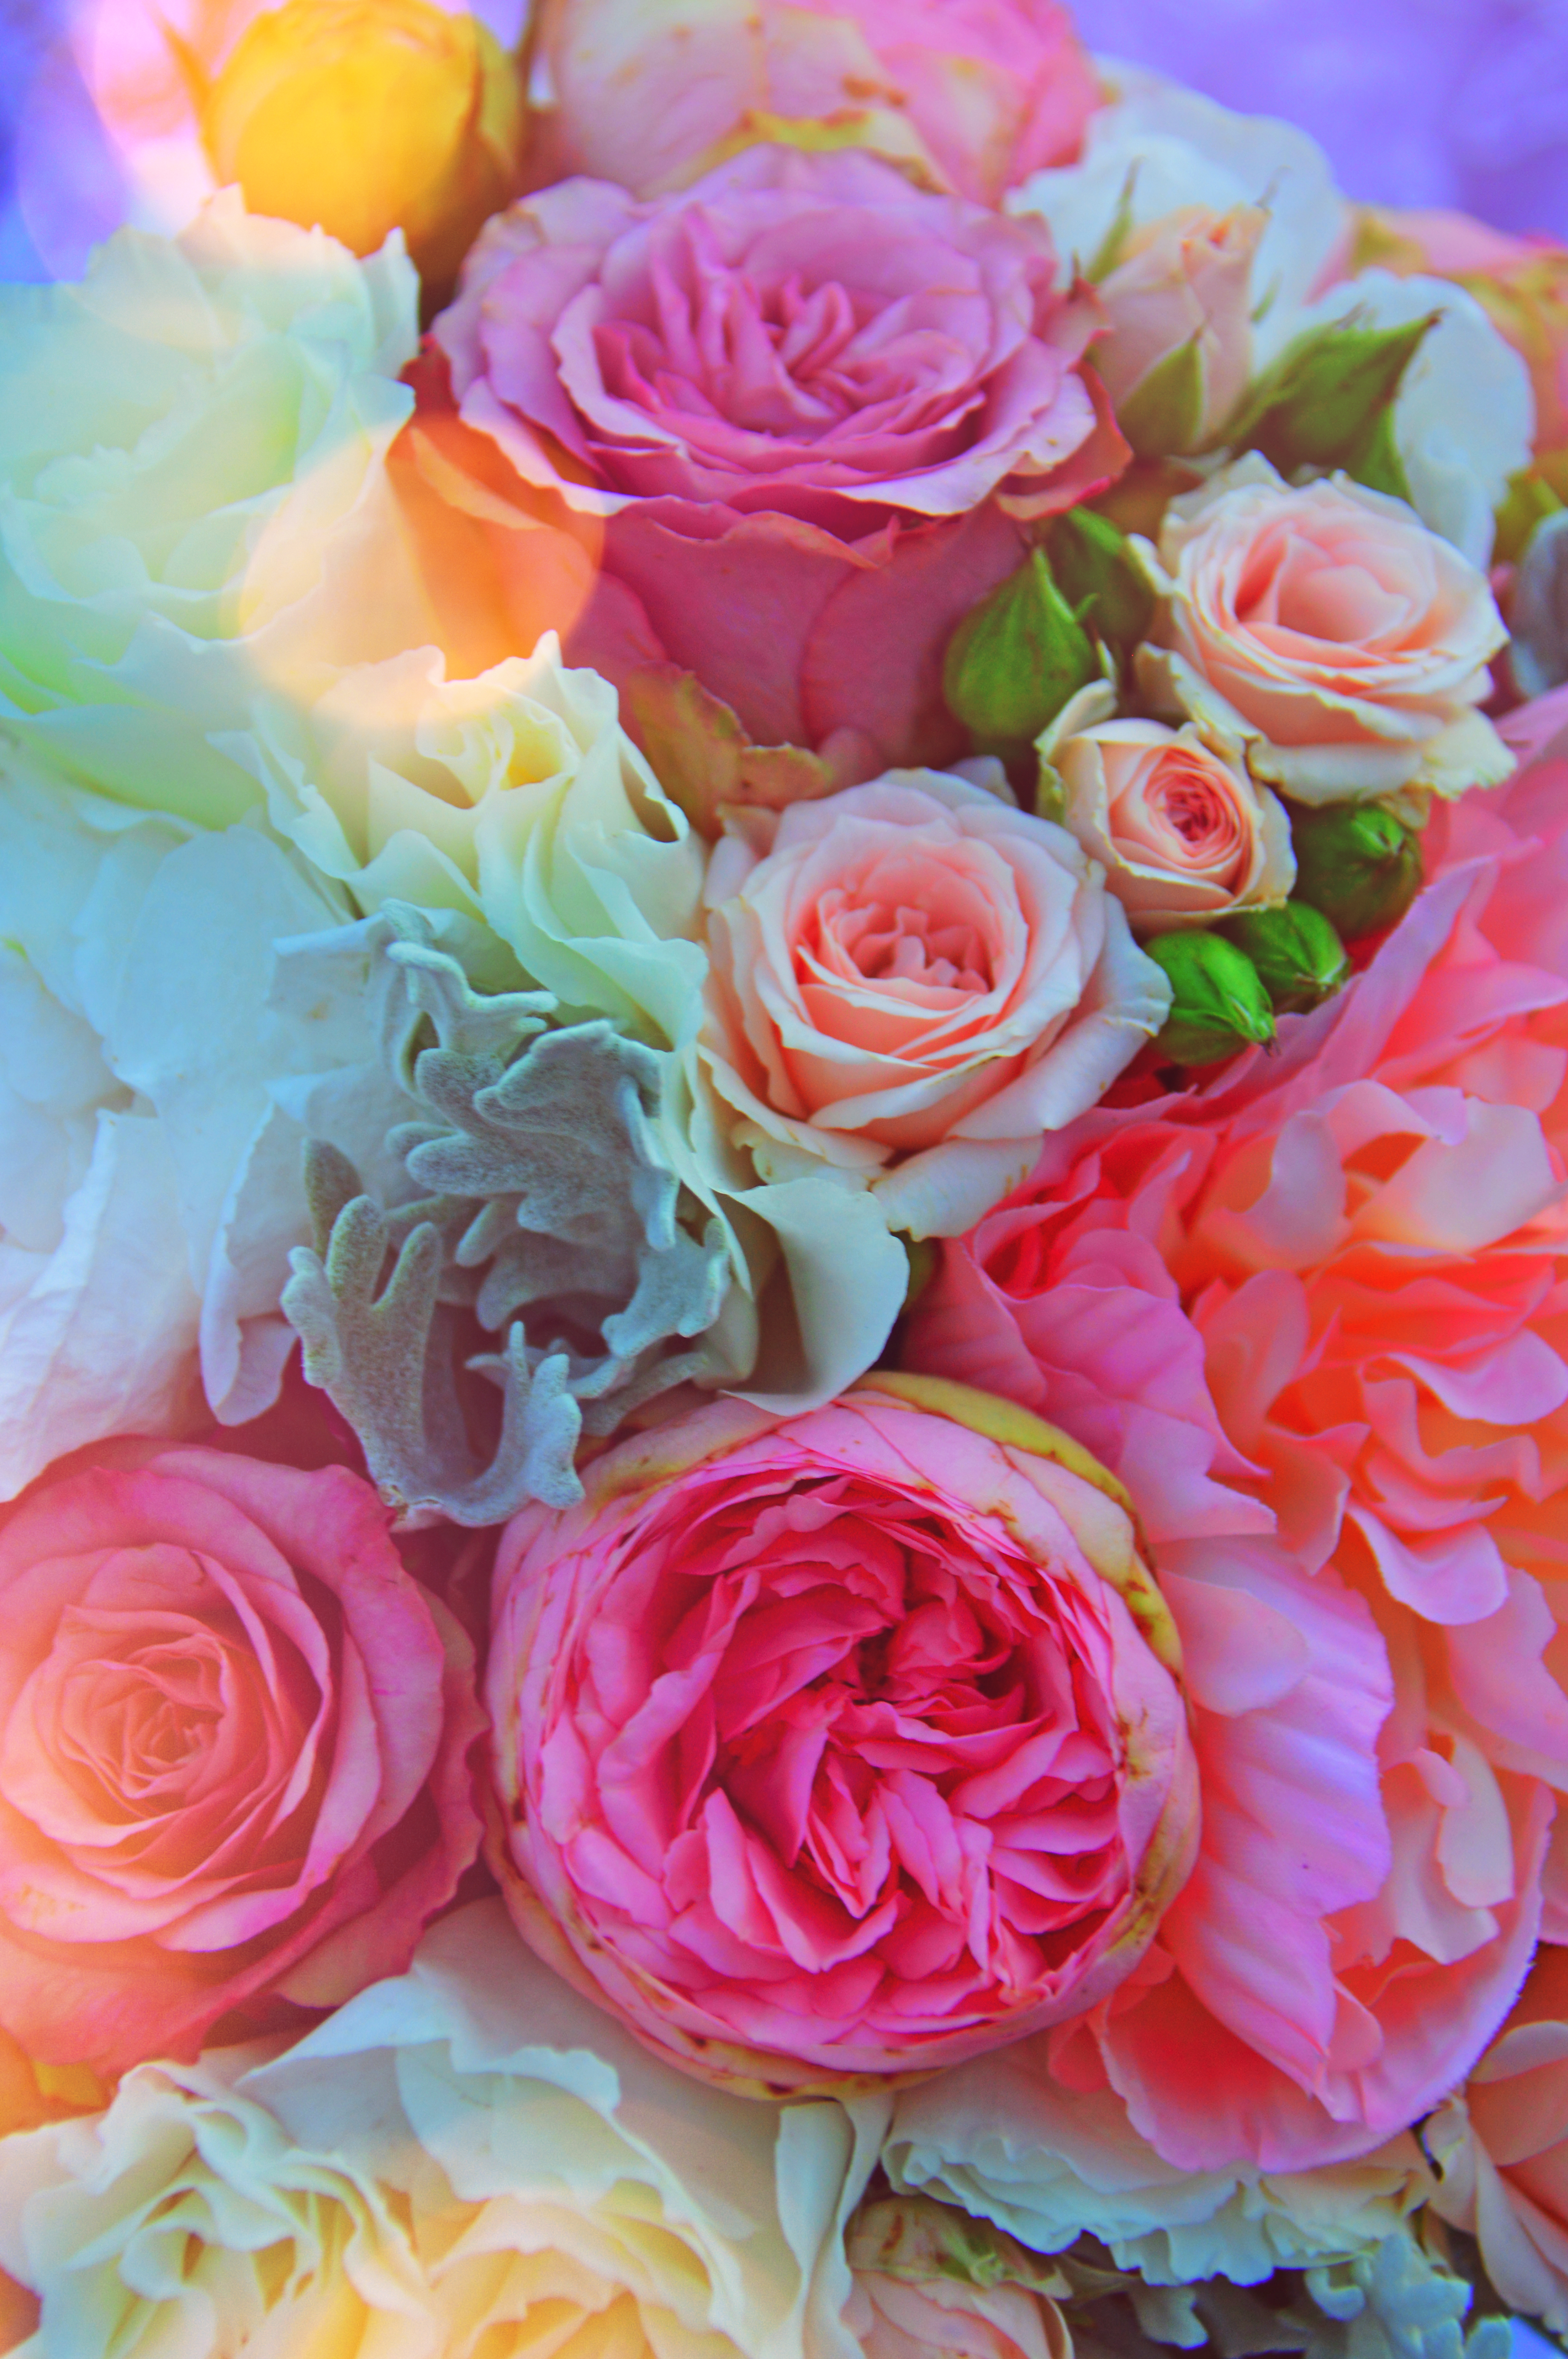
wedding, bouquet, flower, color, beautiful, pink, background, nature, decoration, white, floral, green, beauty, arrangement, plant, romance, blossom, flora, colorful, petal, spring, bunch, rose, summer, red, fresh, garden, closeup, love, natural, texture, leaf, garden roses, rose family, cut flowers, flower arranging, floristry, flower bouquet, yellow, flowering plant, rose order, rosa centifolia, floral design, peach, artificial flower